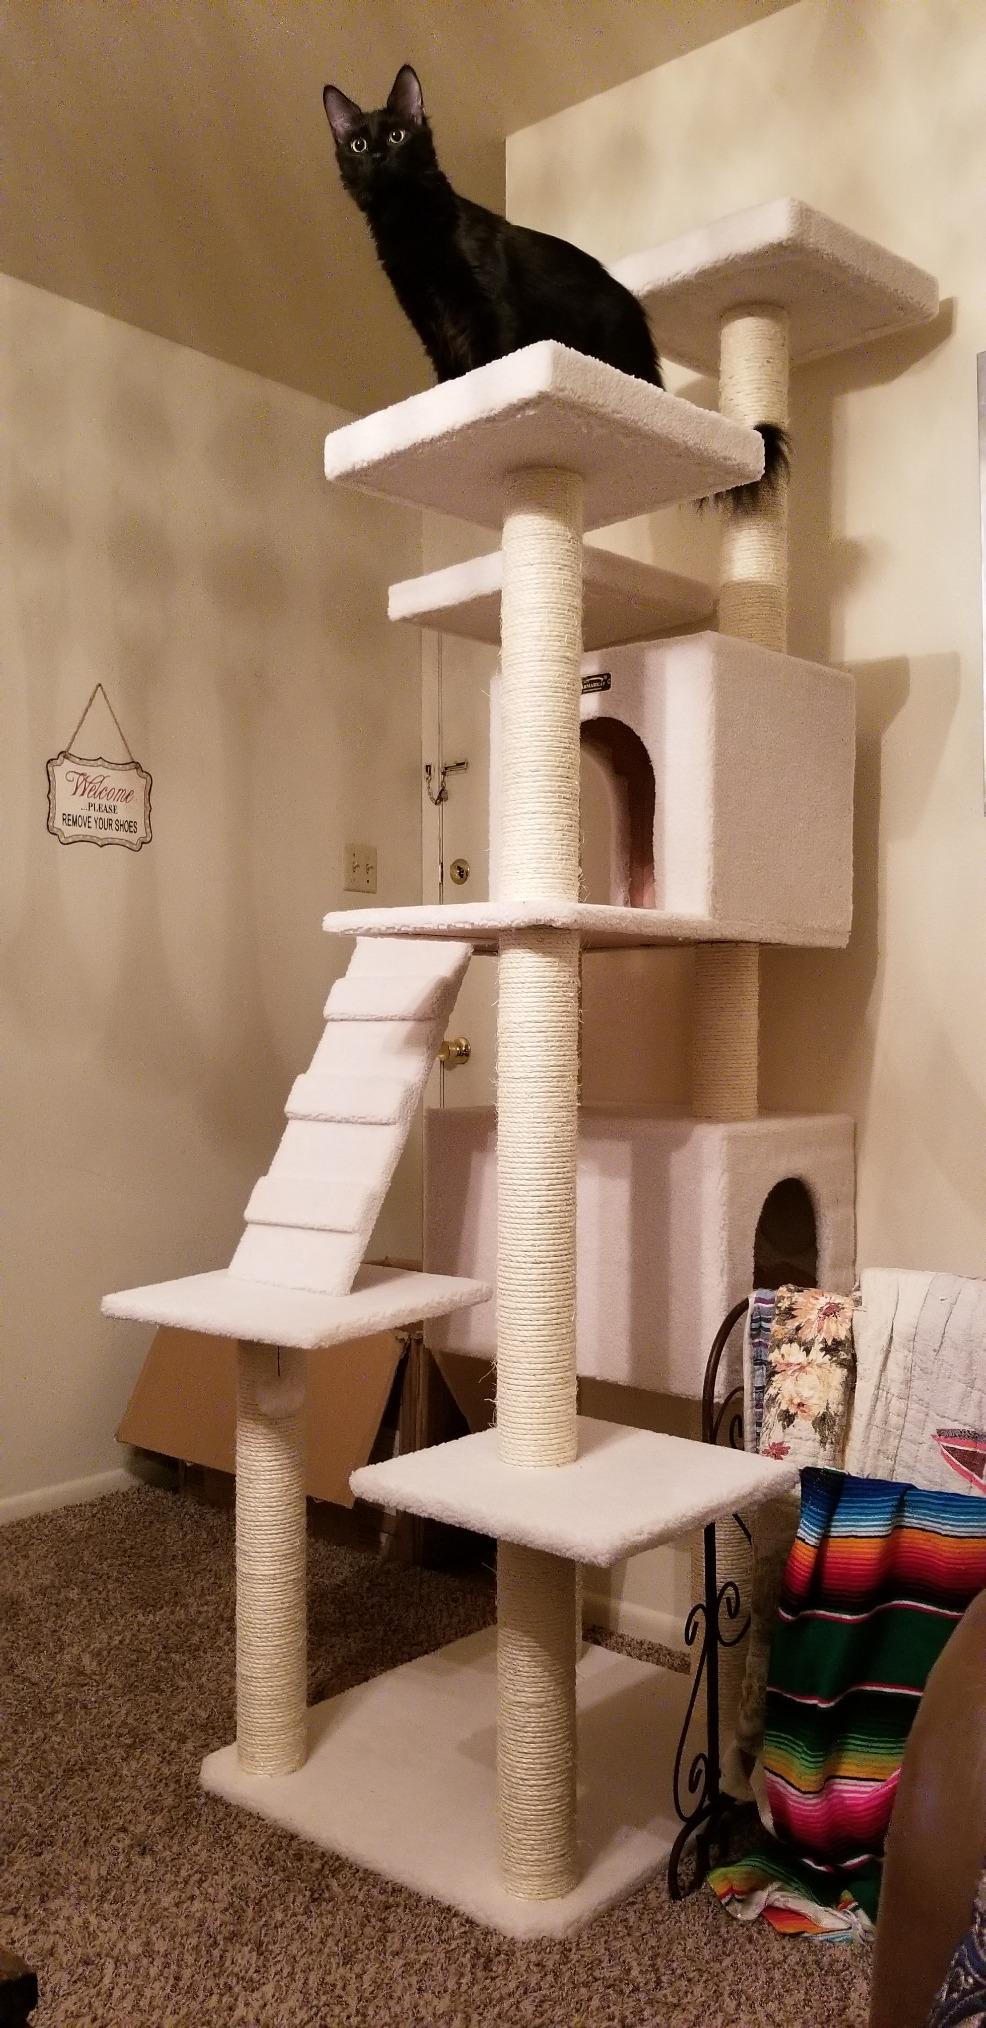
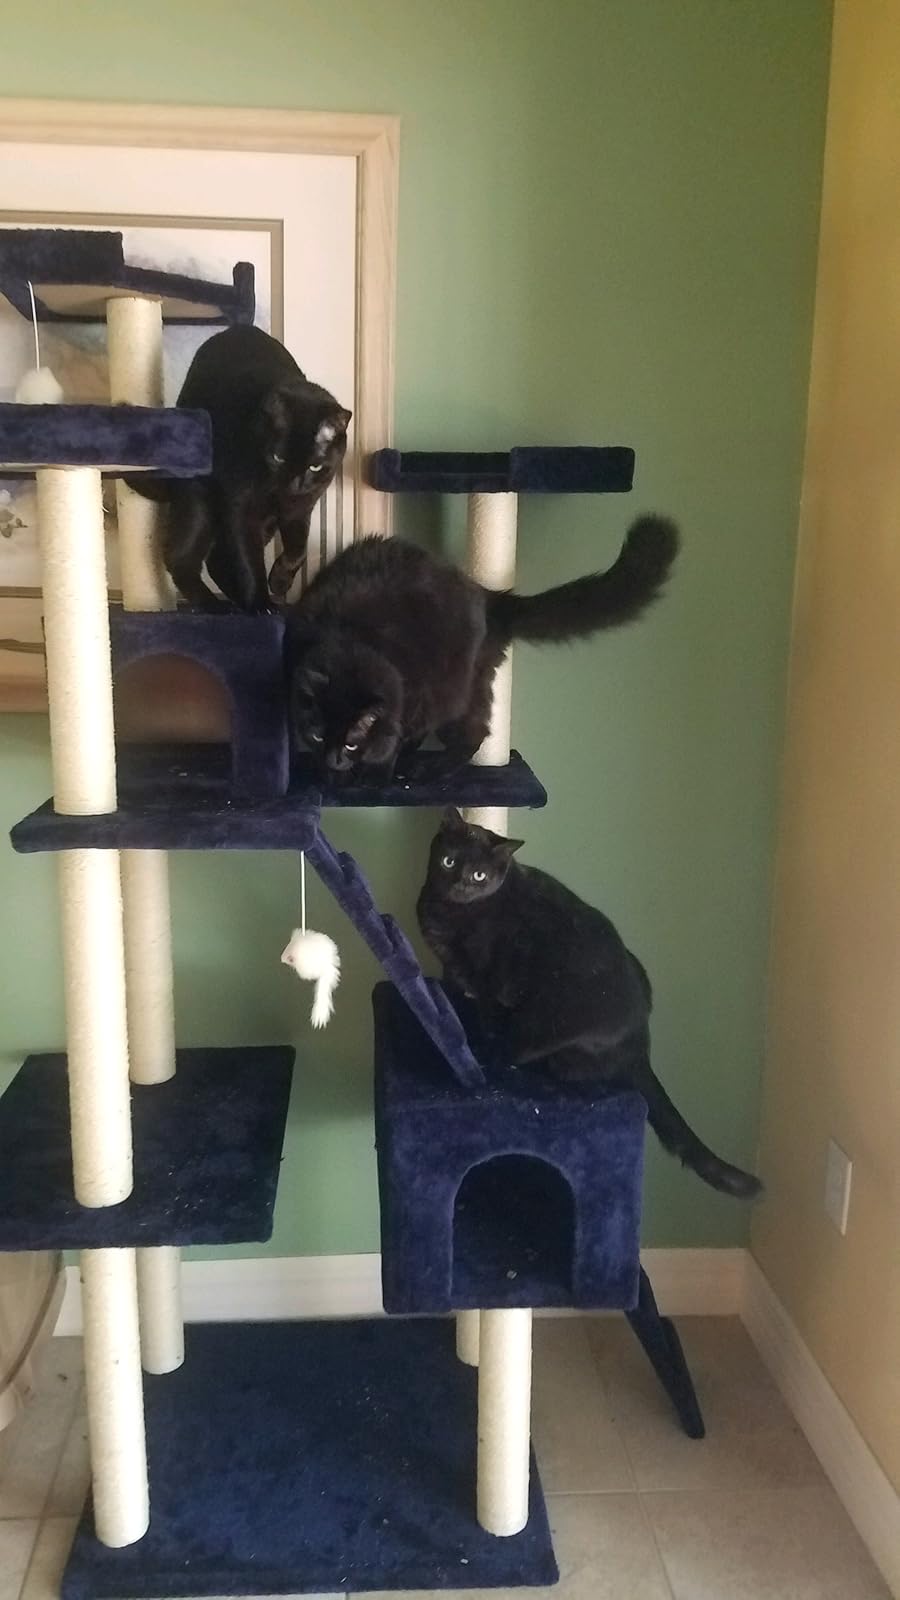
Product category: items_cat tree
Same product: no